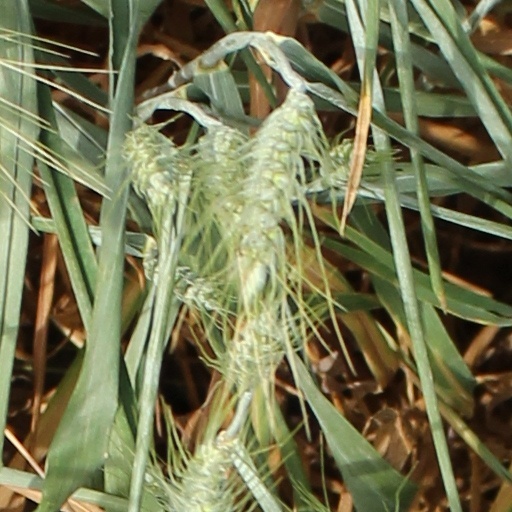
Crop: wheat